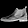
Label: Ankle boot